Inglewood station

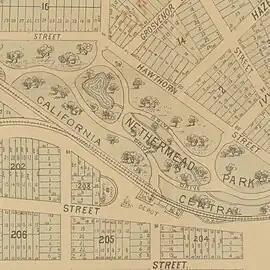
Centinela Creek, Centinela Springs pond, Centinela Park, and Inglewood Depot, with rail lines to Port Ballona and Redondo Beach via Redondo Junction, 1888

Post-war, the station handled household goods, missile parts, toys, furniture and “tank car products.”